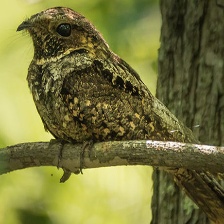
Species: EASTERN WIP POOR WILL
Scientific name: ANTROSTOMUS VOCIFERUS